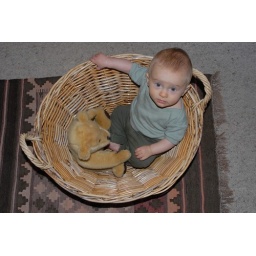
Baby and bear in a basket